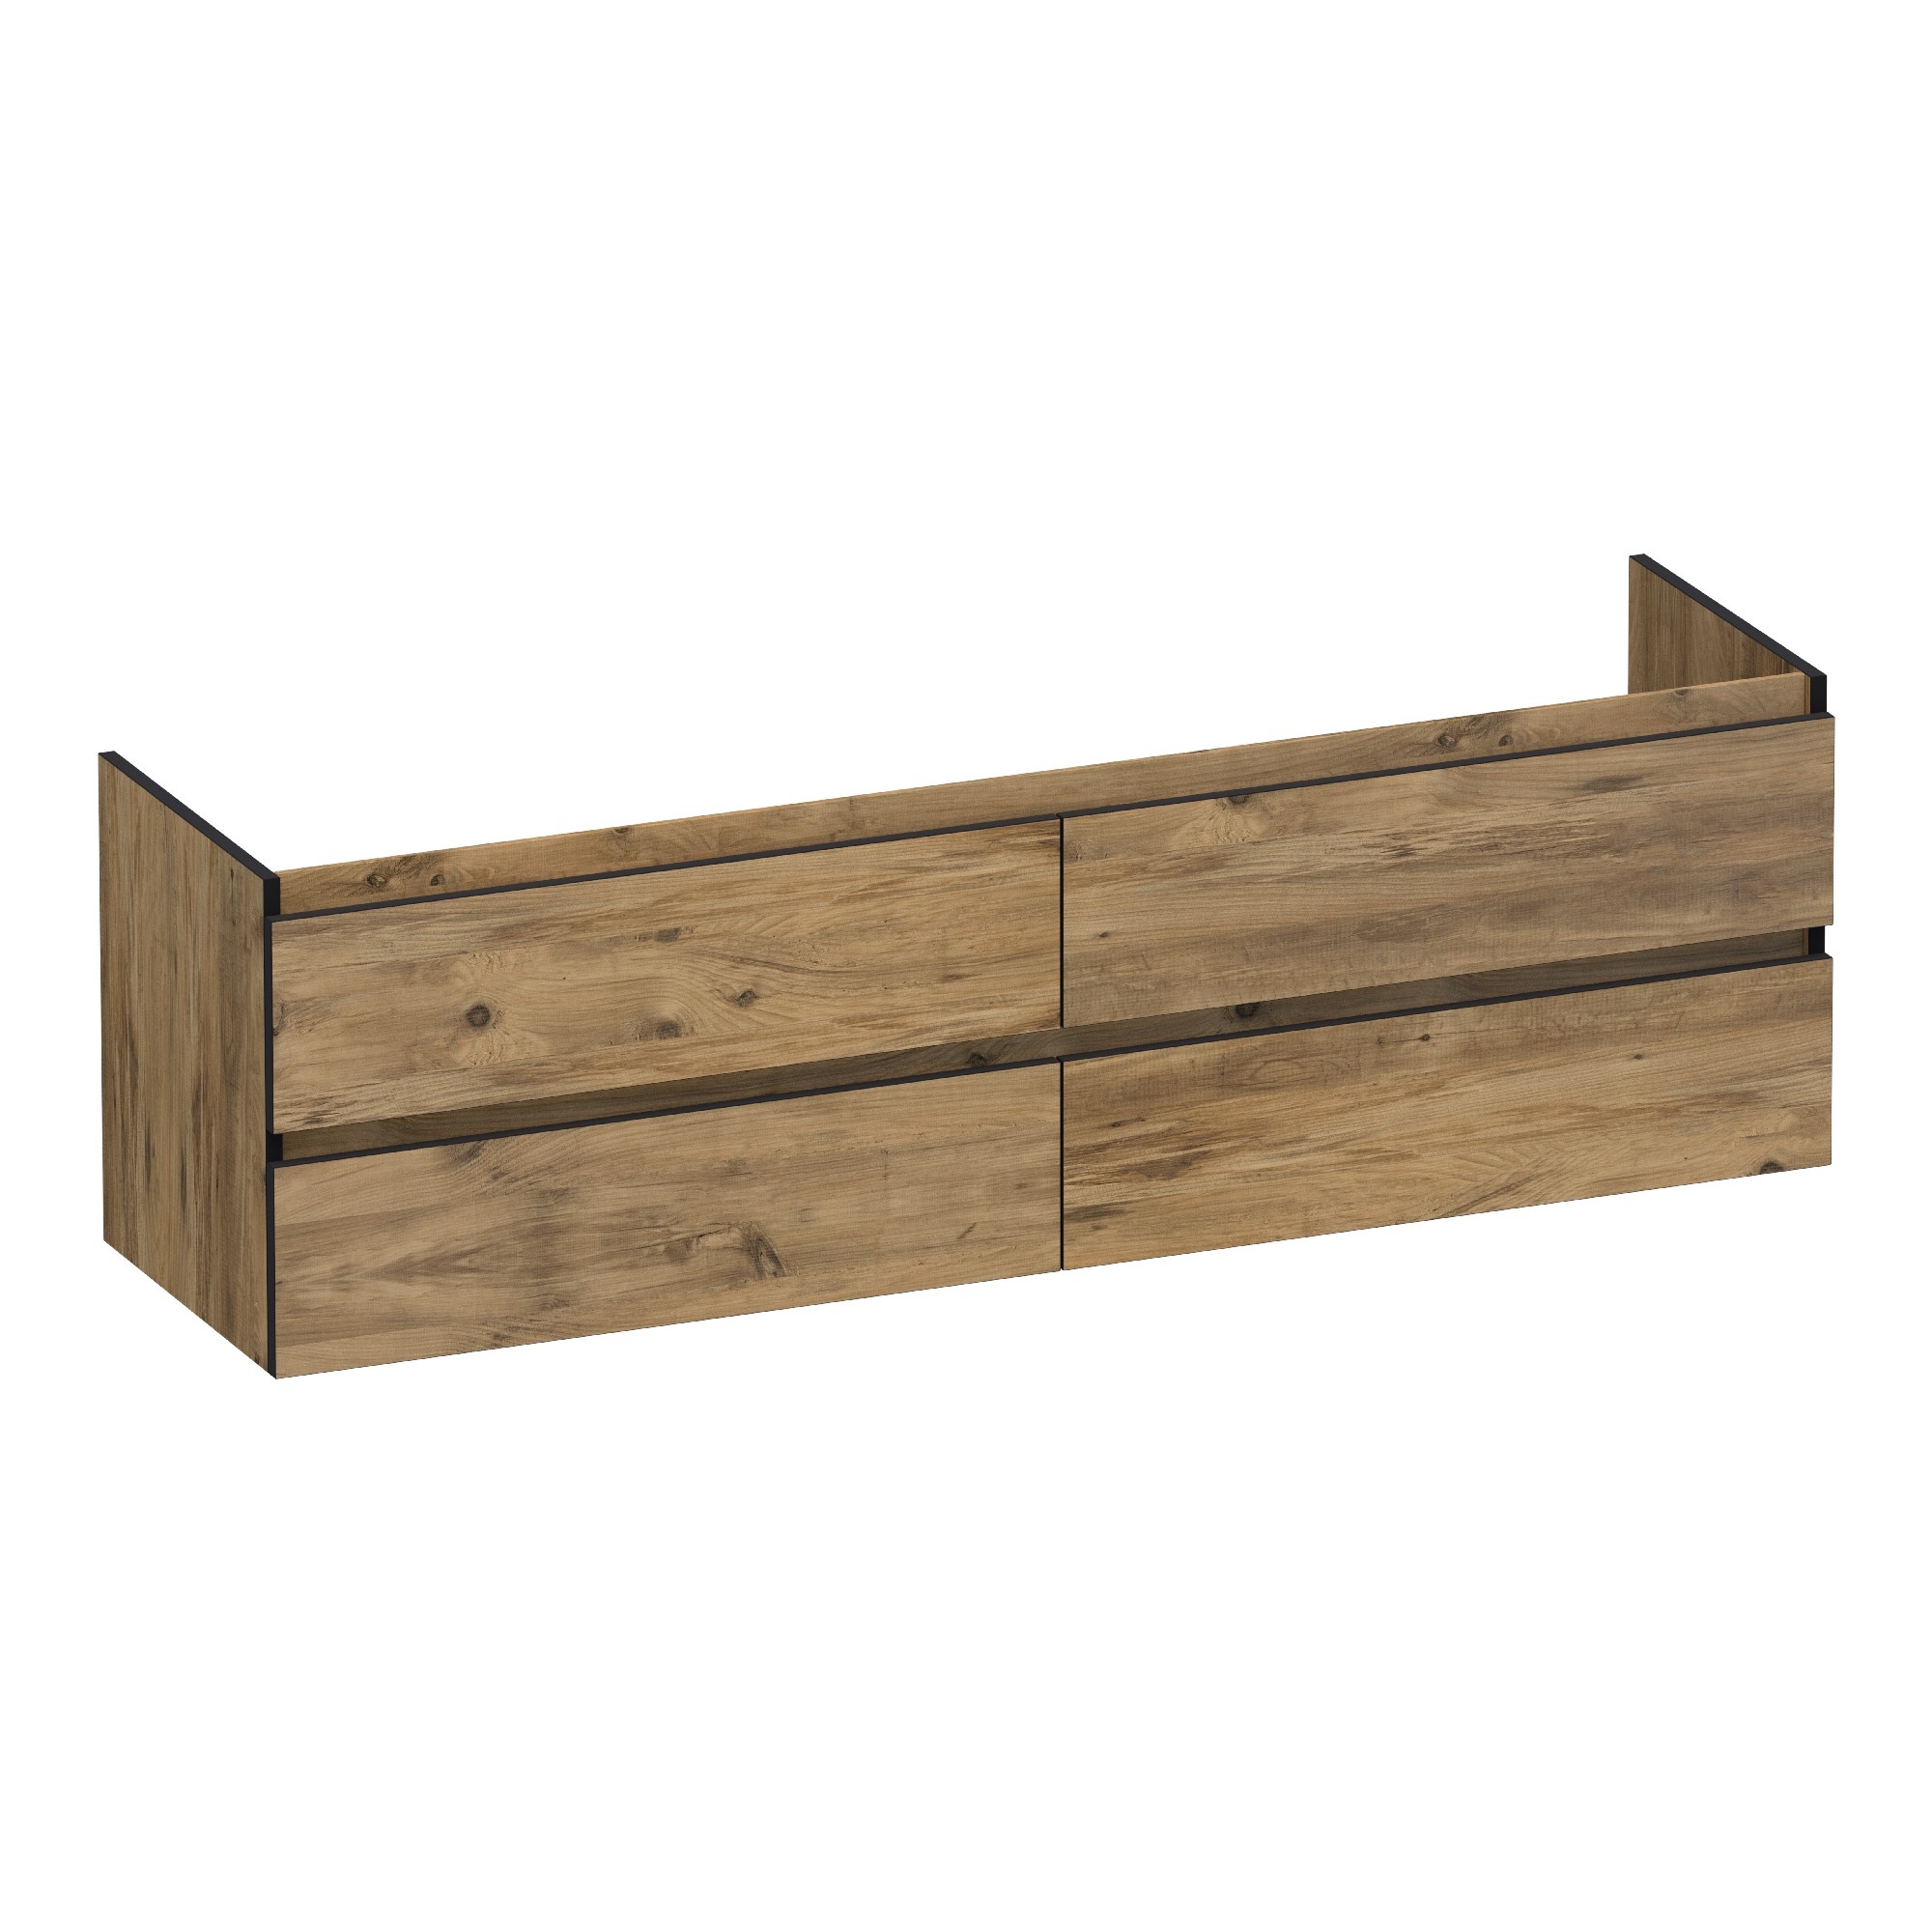
BRAUER Joy Edge onderkast 160 met 4 softclose lades greeploos en 2 sifon uitsparingen Chateau OK-JYE160CH
Brand: Bad & Design Shop
Category: Furniture > Cabinets & Storage > Vanities > Bathroom Vanities > Vanity Bases